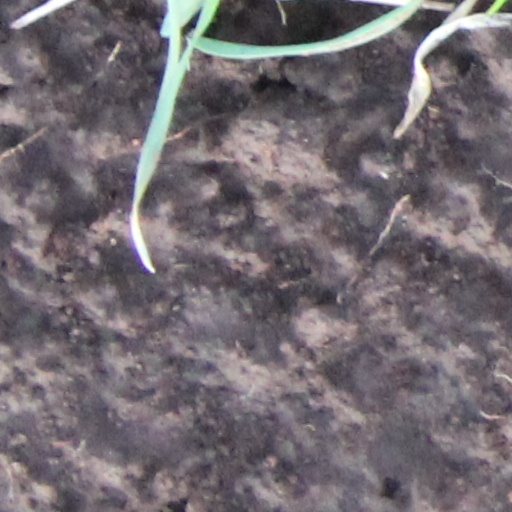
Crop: wheat